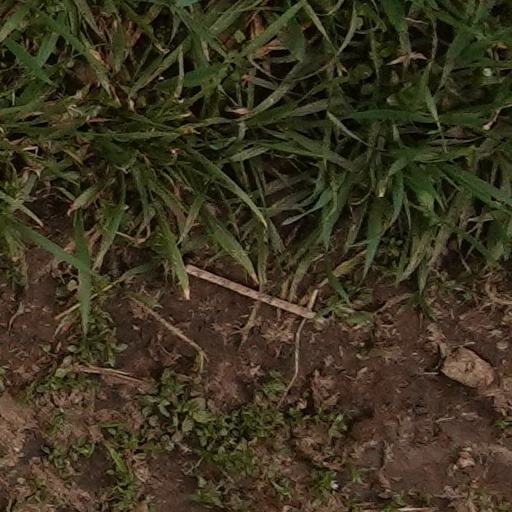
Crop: wheat